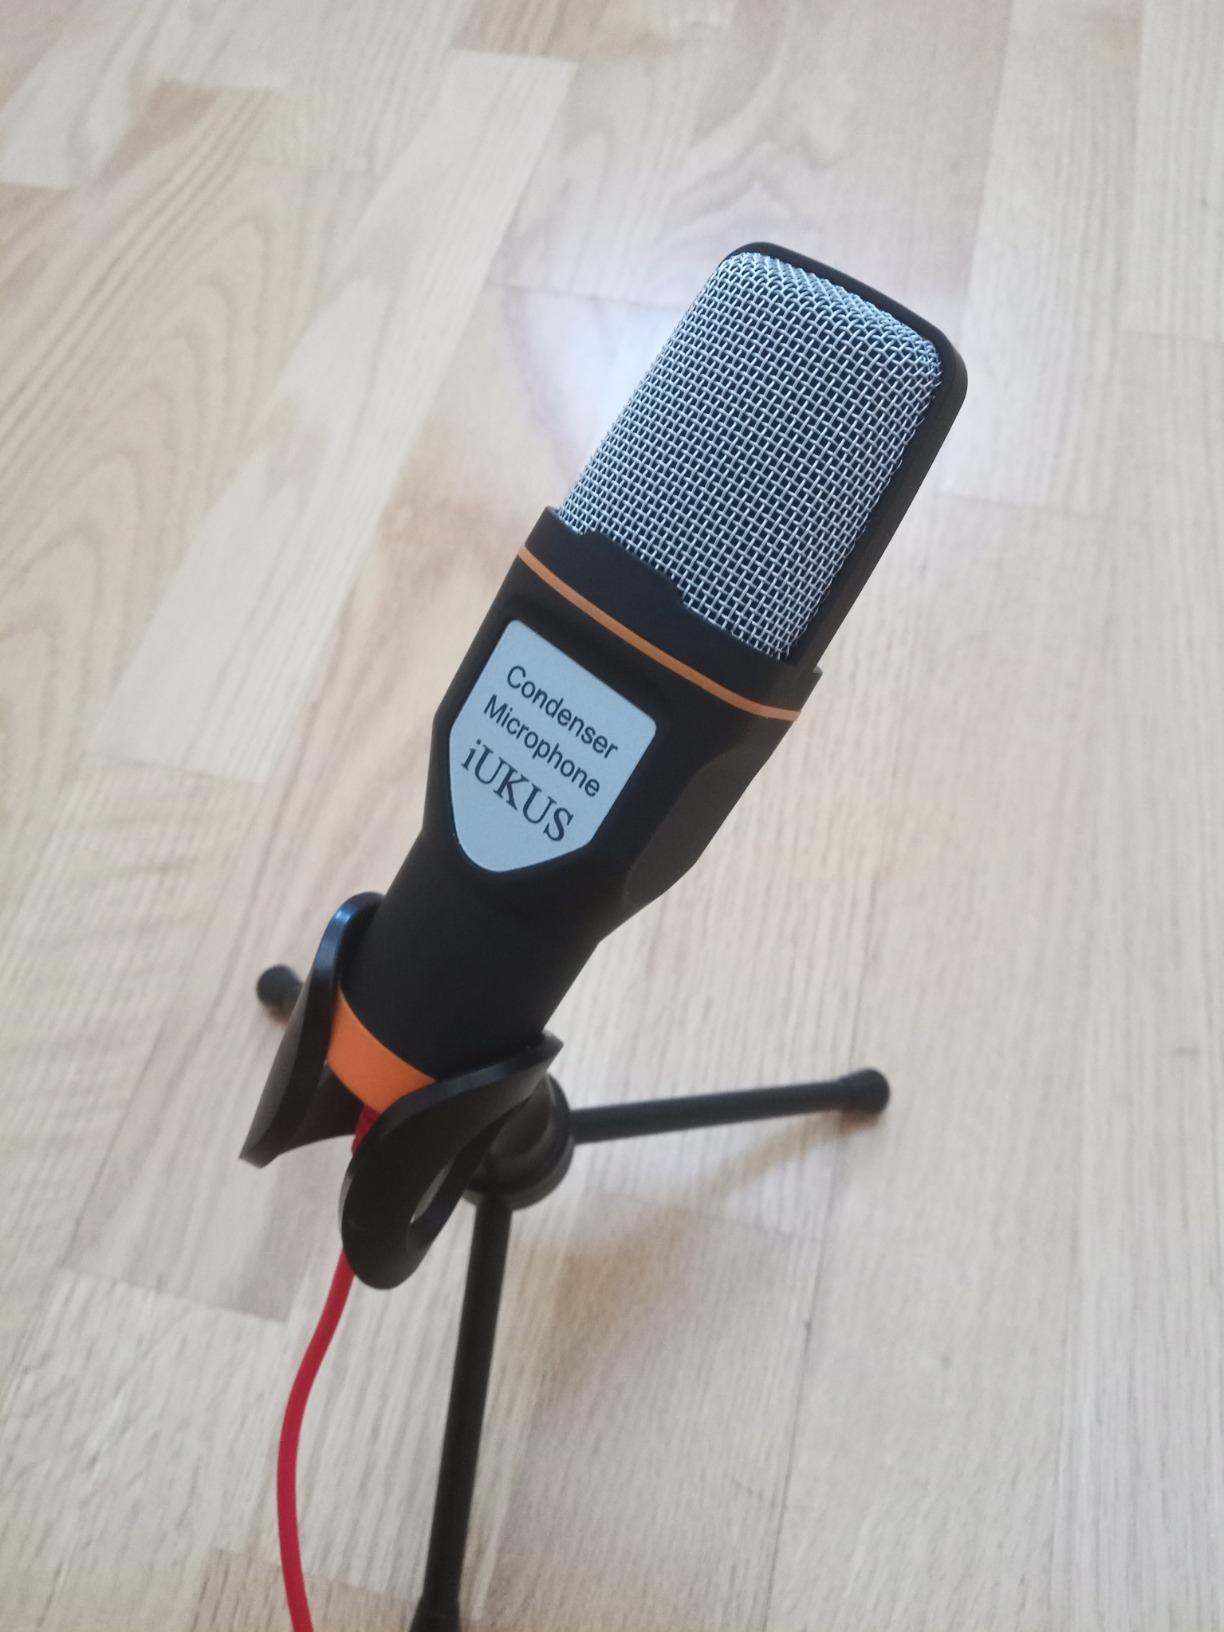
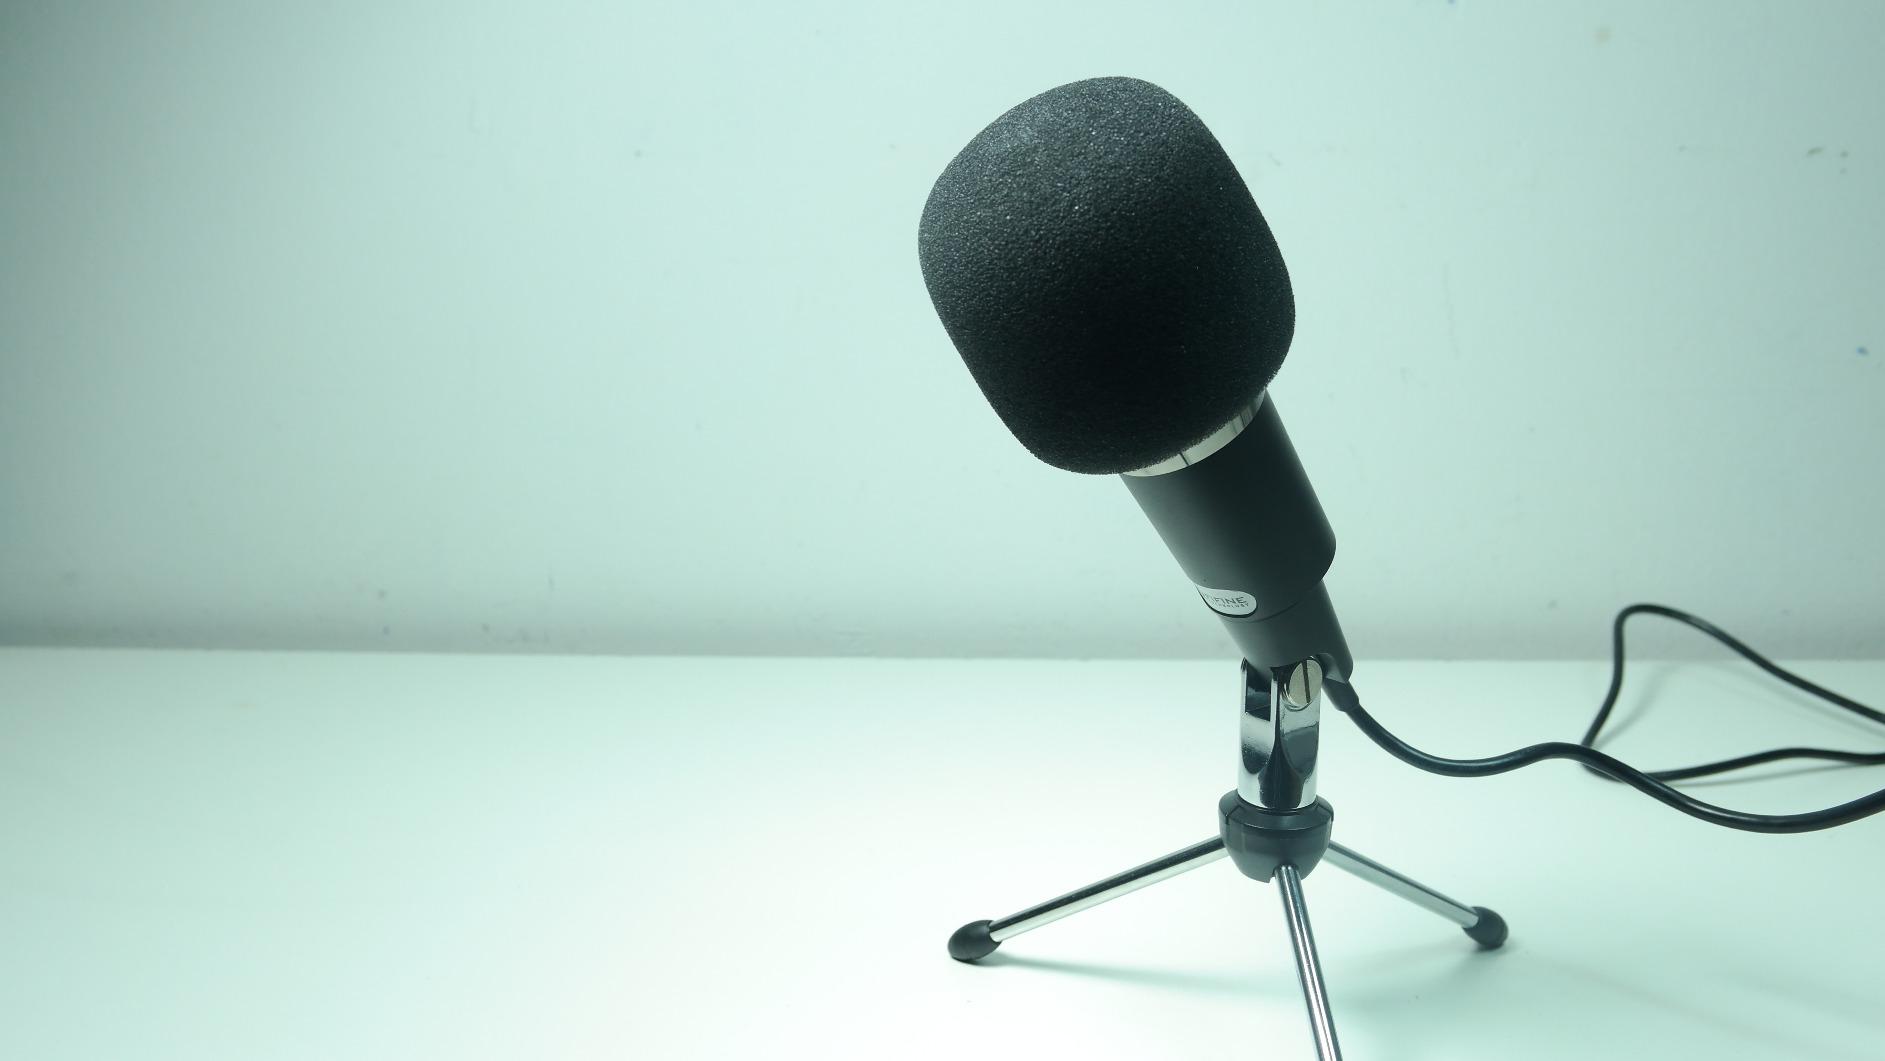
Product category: microphone
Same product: no